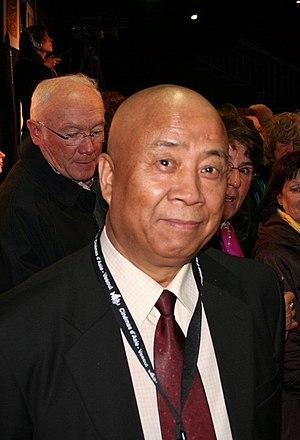
Wu Tianming, né le 19 octobre 1939 dans le Shanxi, et mort le 4 mars 2014, est un réalisateur et producteur de cinéma chinois.